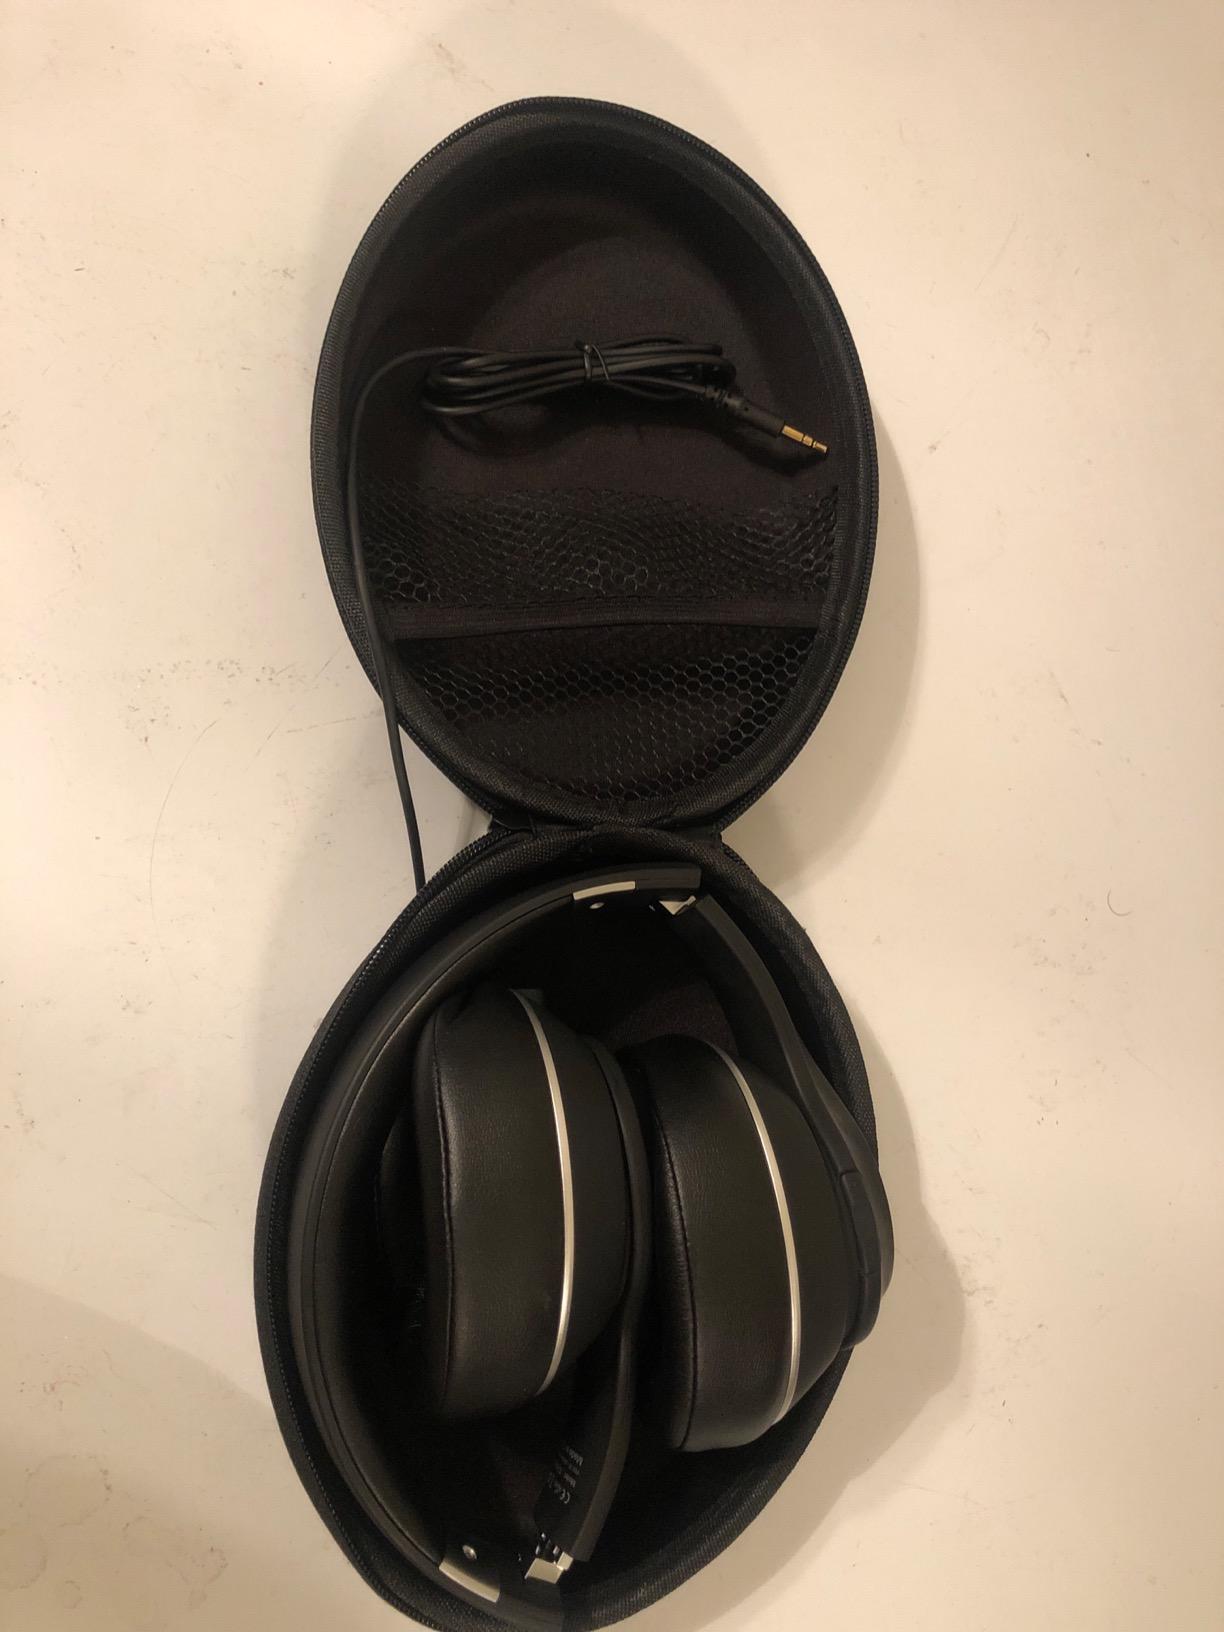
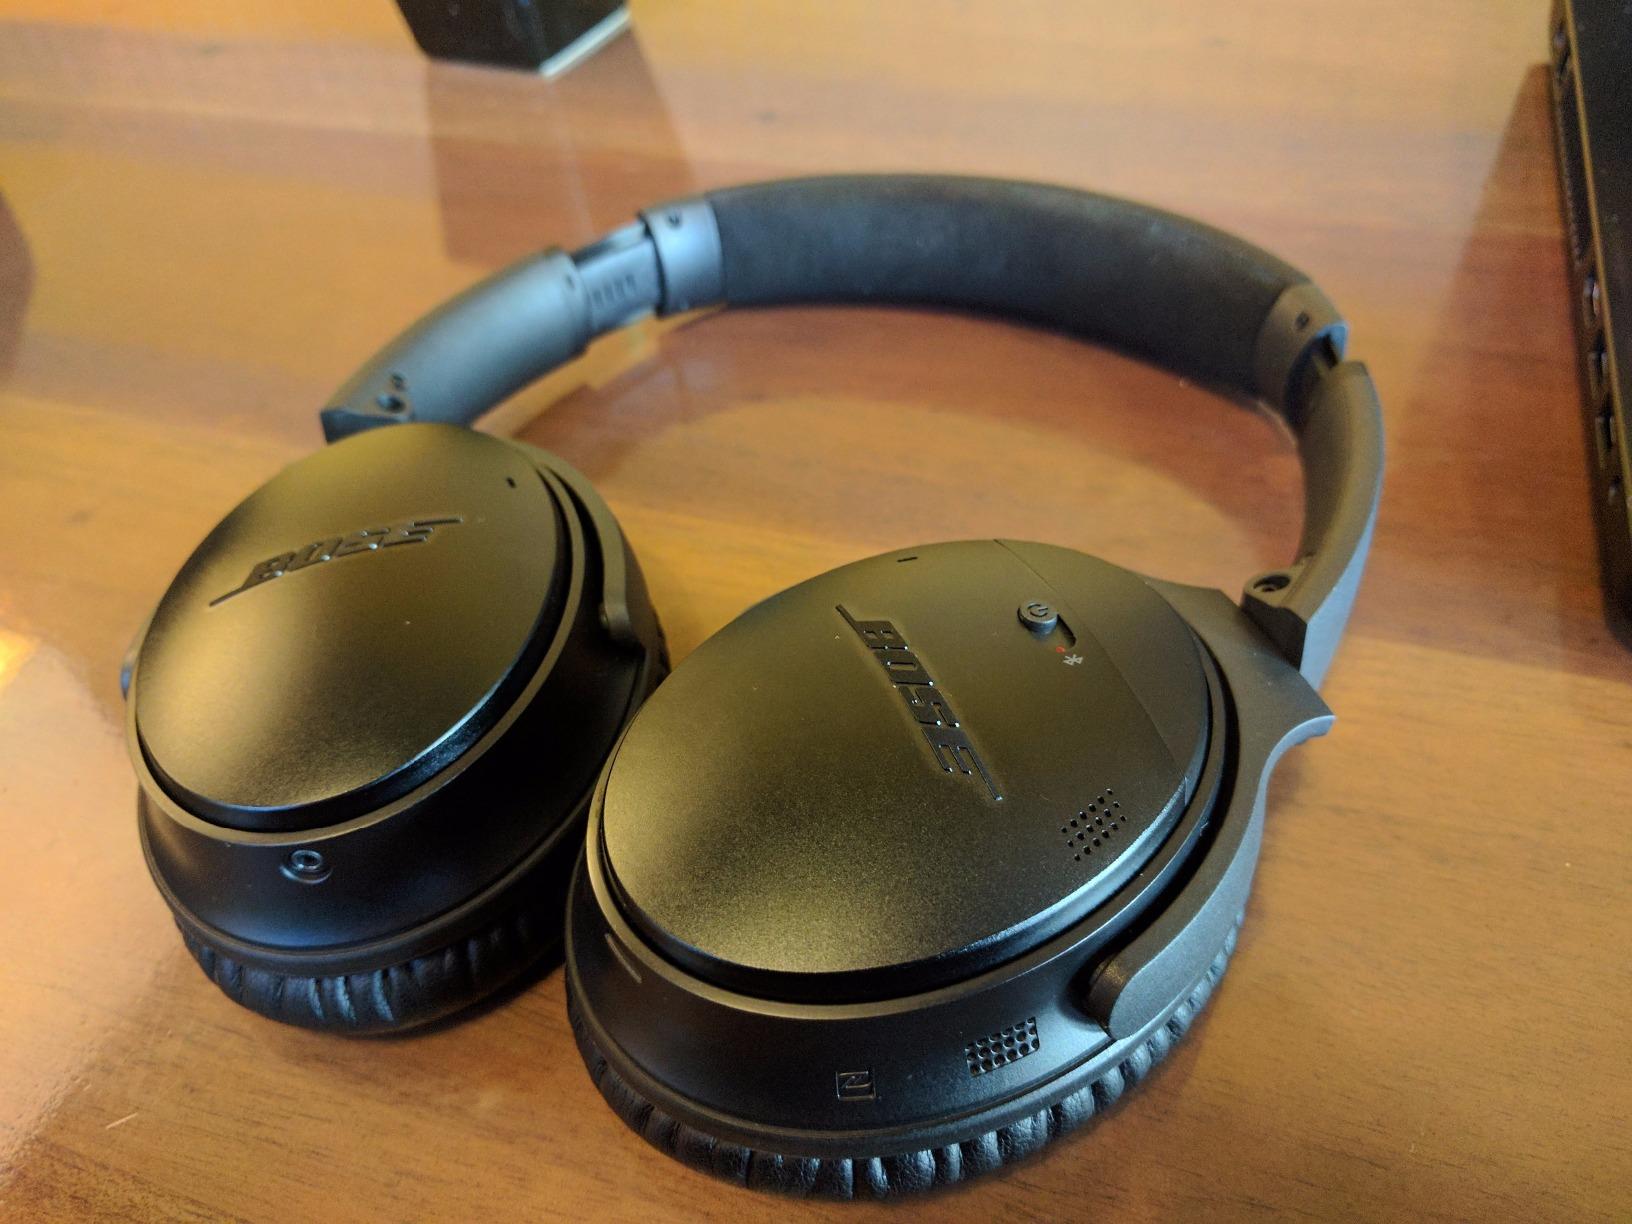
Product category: headphones
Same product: no